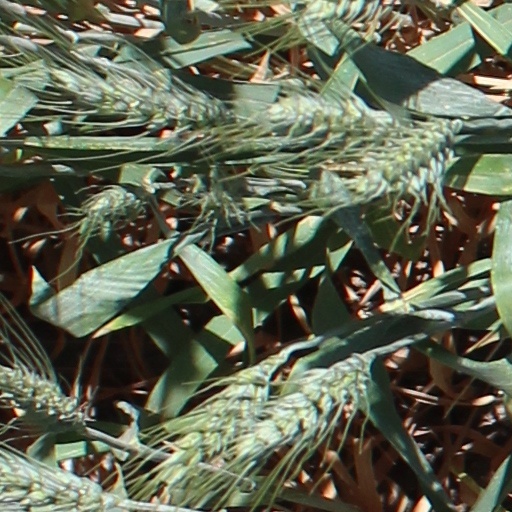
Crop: wheat